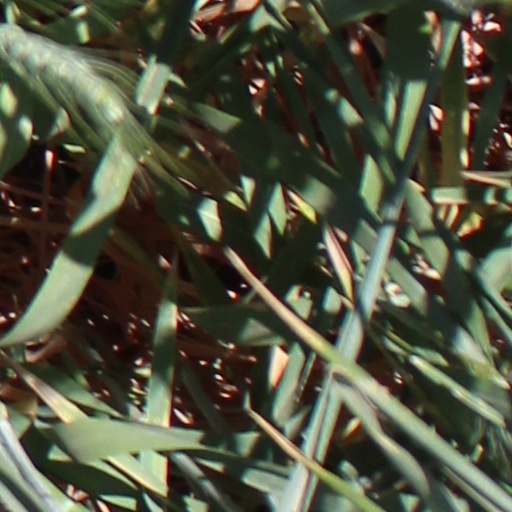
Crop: wheat